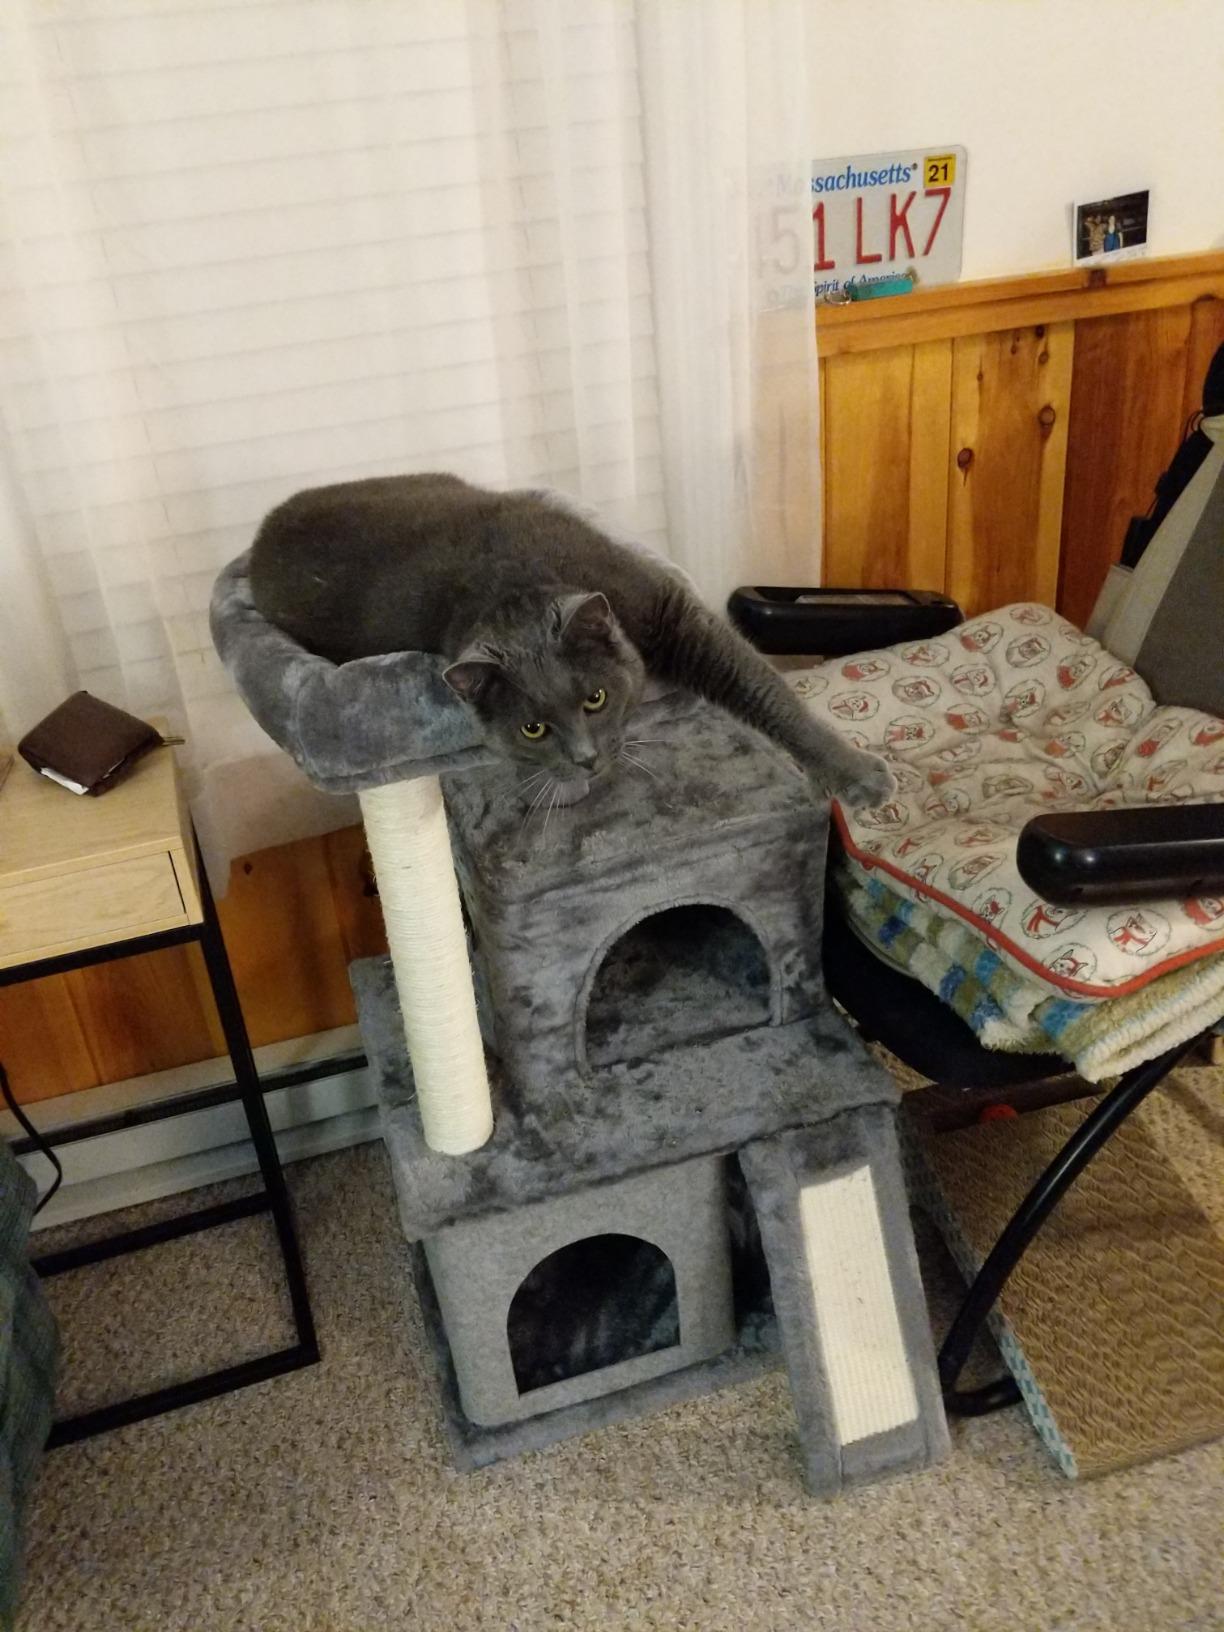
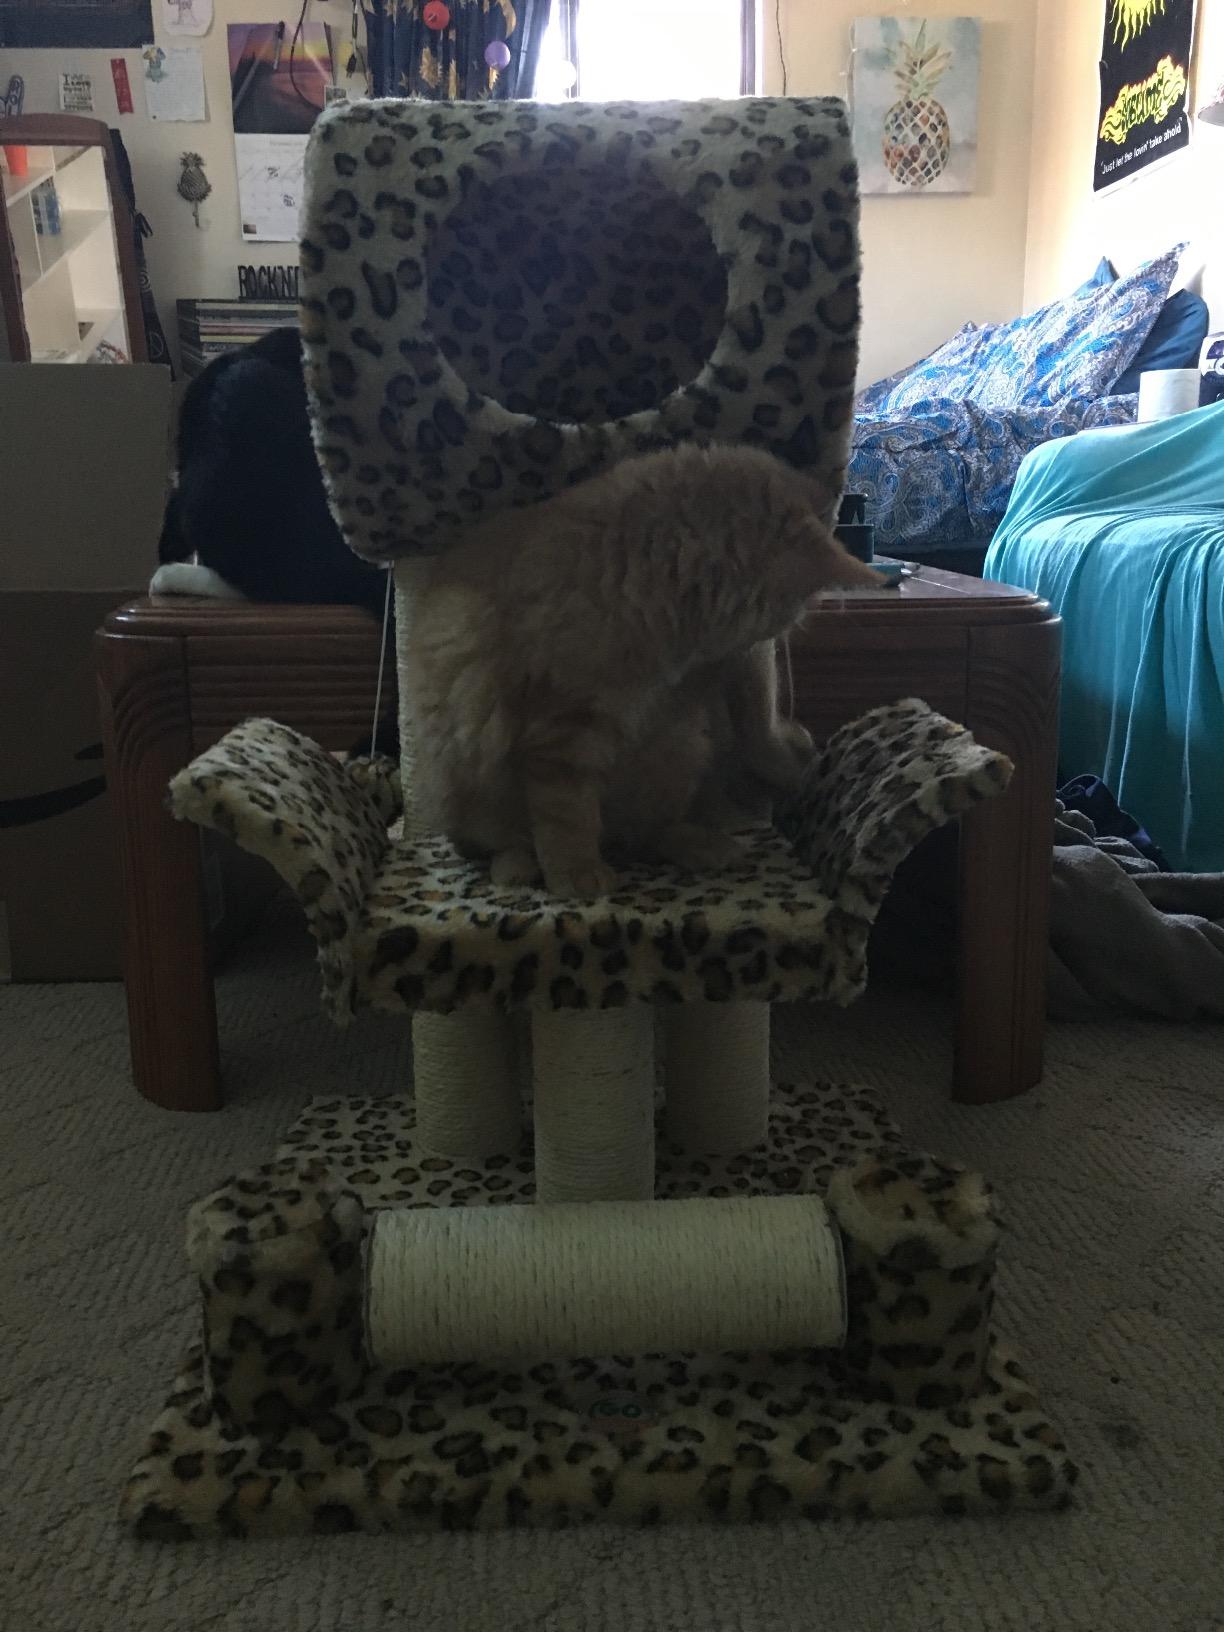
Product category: items_cat tree
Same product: no